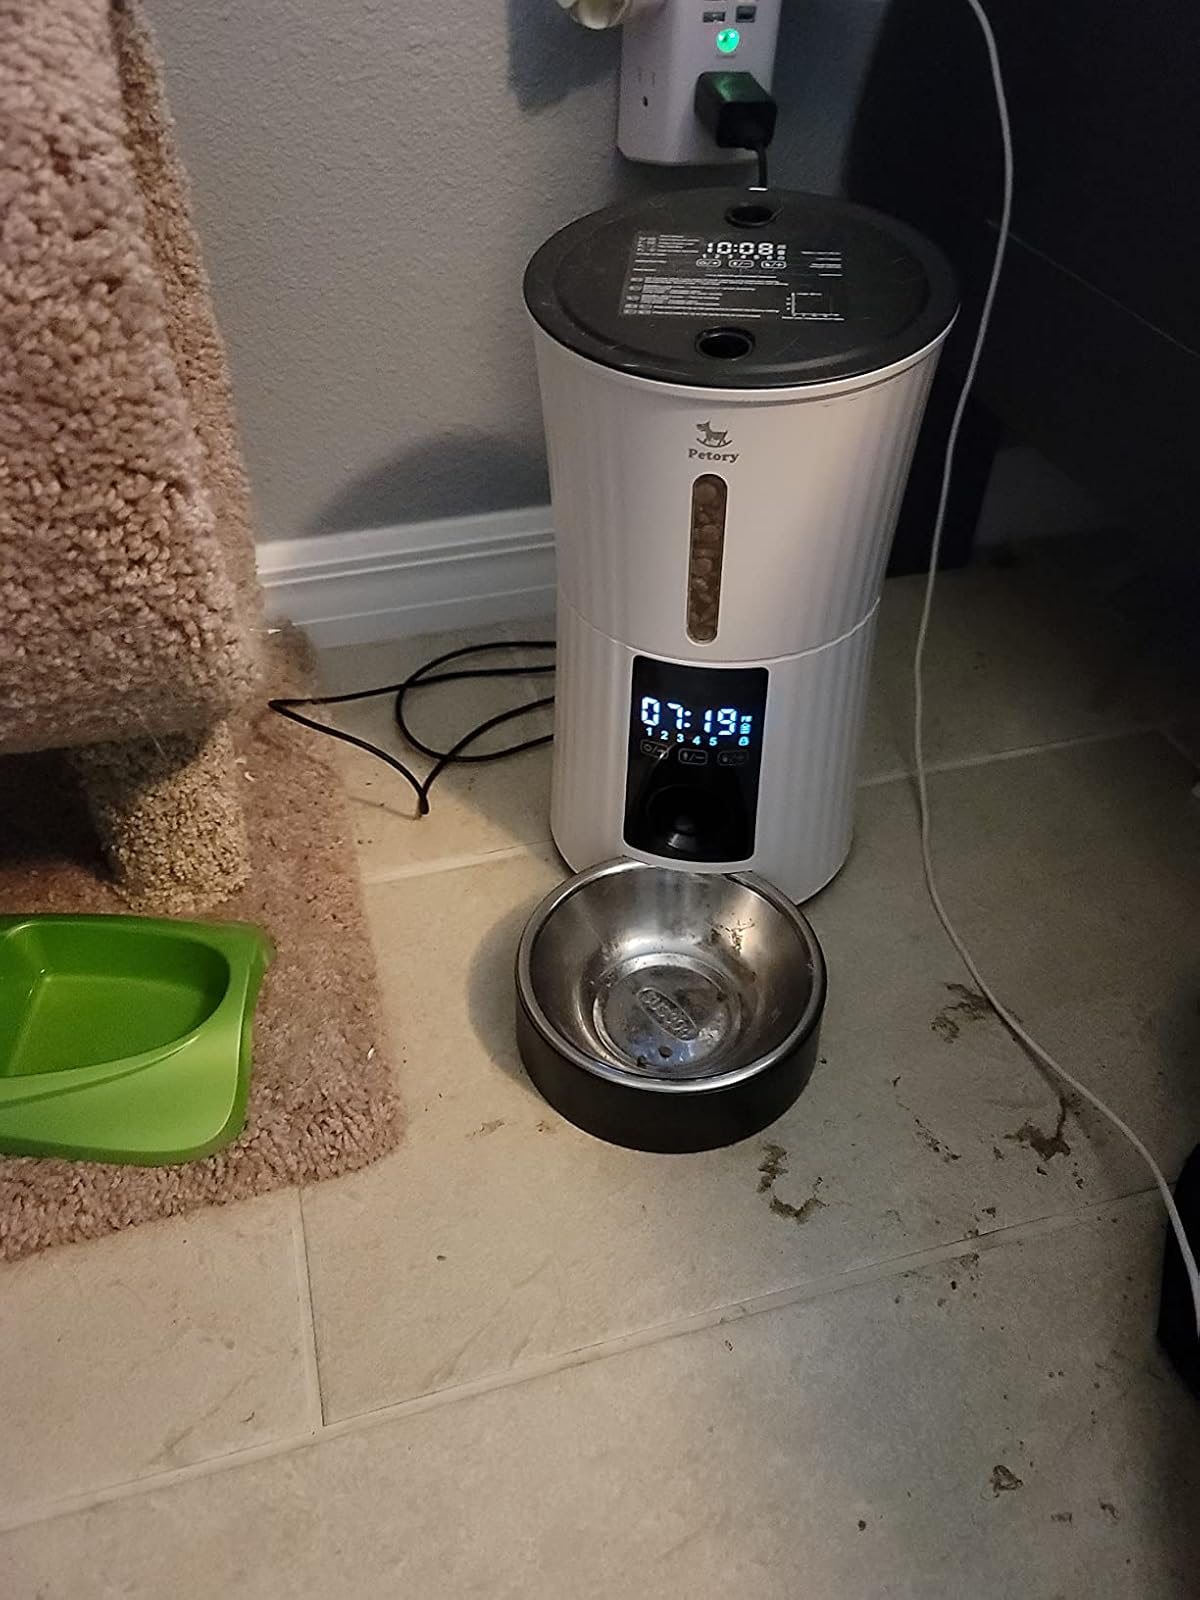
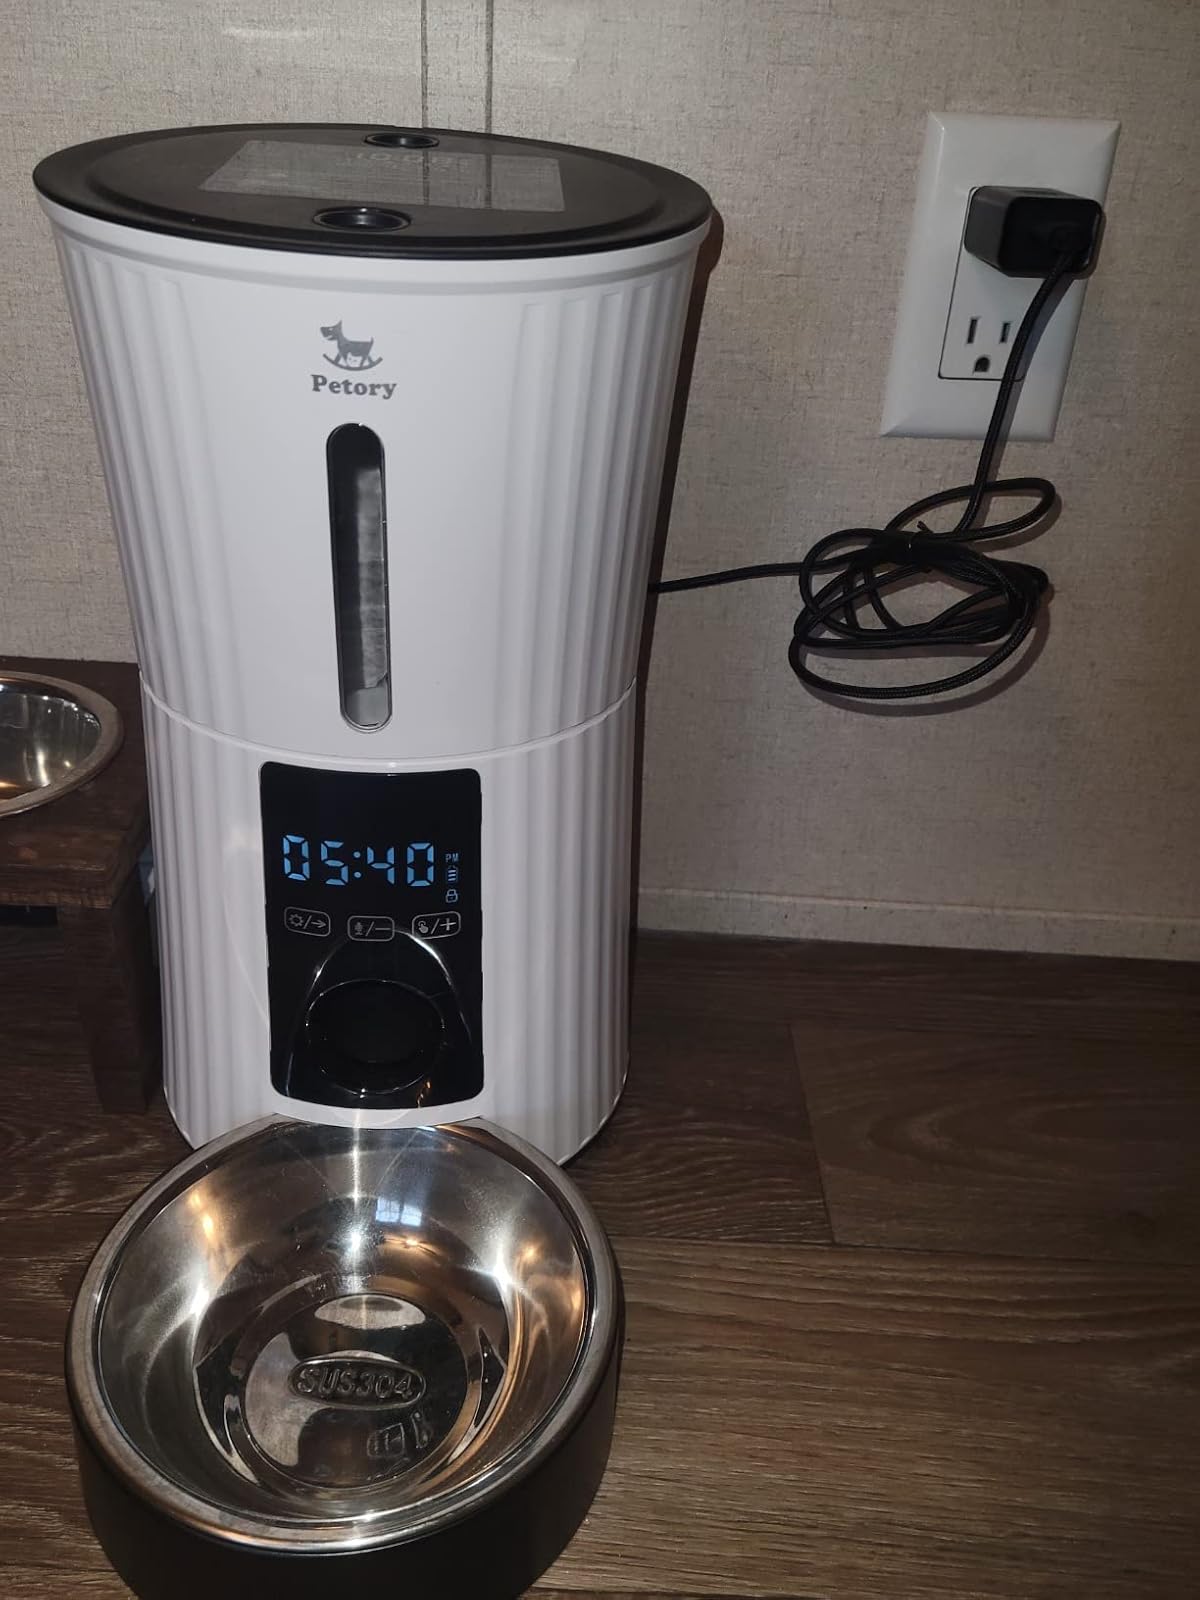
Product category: items_feeder
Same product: yes